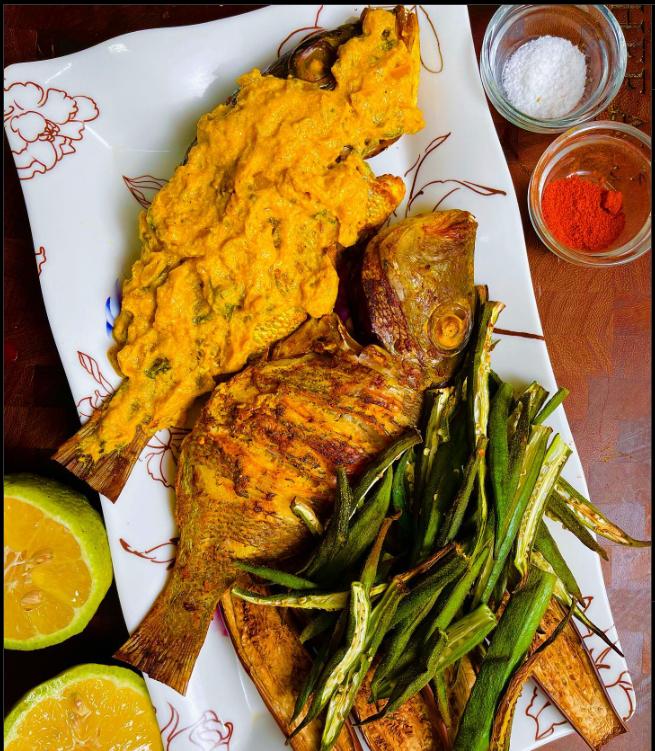
Juu ya meza kuna sahani nyeupe. Imebeba samaki wawili waliokaangwa mabenda kando na ndimu. Ubavuni kuna pilipili pamoja na chumvi.